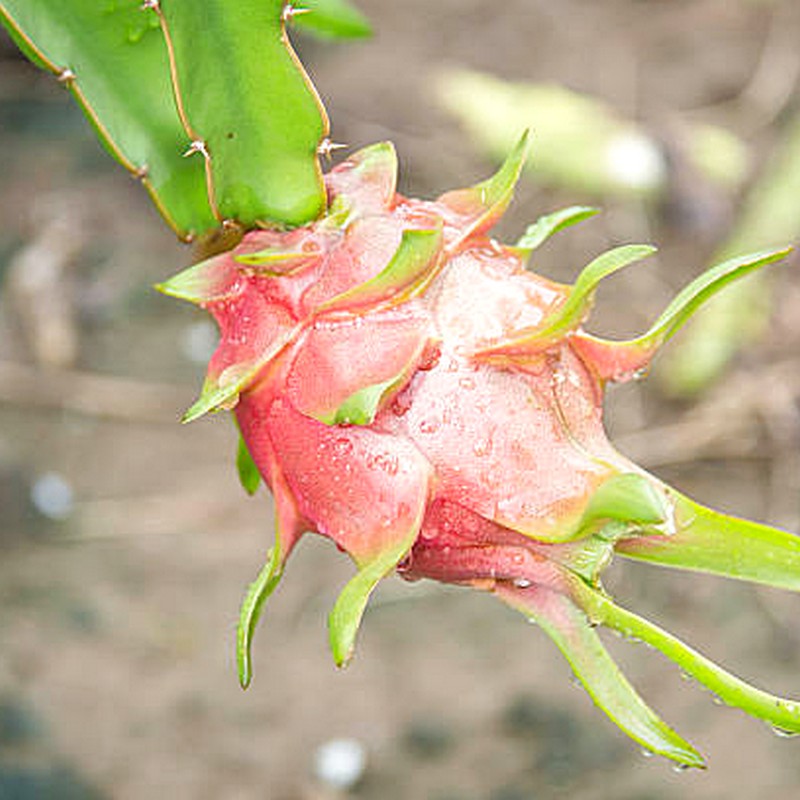
Label: Mature Dragon Fruit